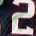
Number: 2